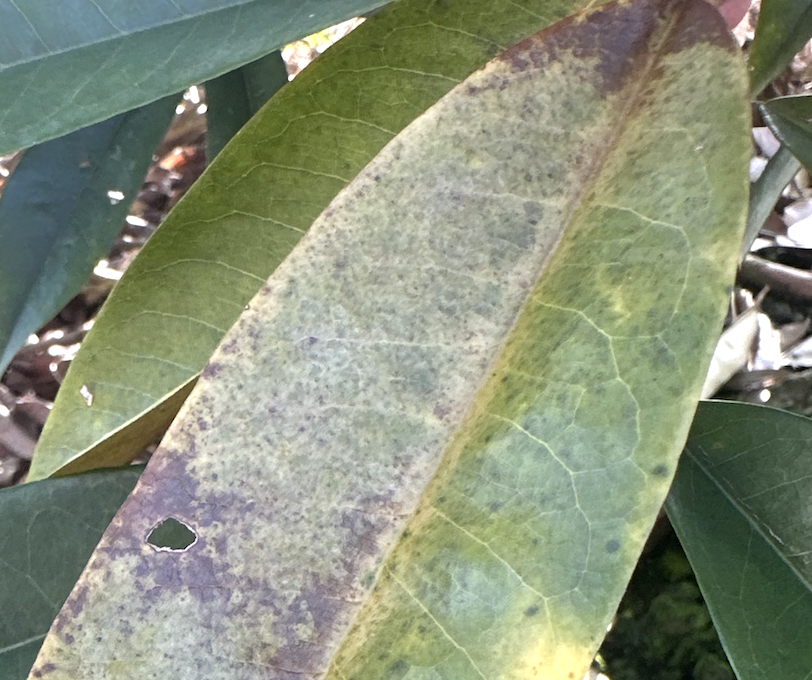
Label: sooty_mold